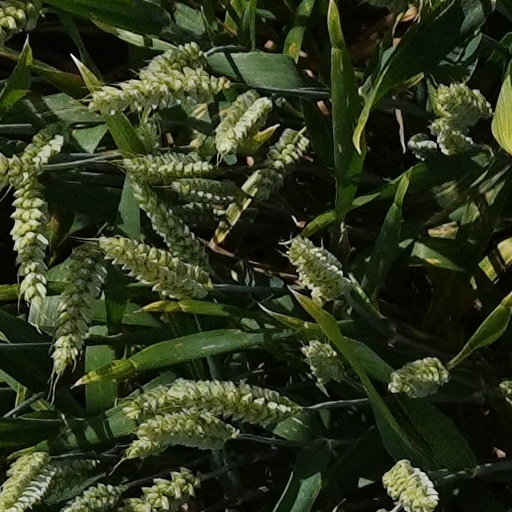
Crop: wheat